Wings (2012 film)

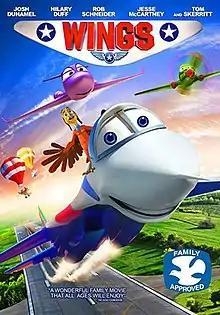
American DVD cover

Wings is a 2012 Russian animated film directed by Olga Lopato. The English cast consists of Josh Duhamel, Hilary Duff, Rob Schneider, Jesse McCartney, and Tom Skerritt.